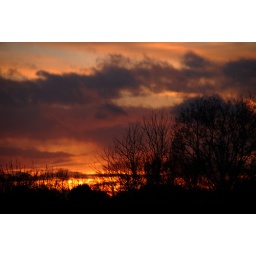
Seen in Explore #134. Taken from my bedroom window in early Jan.